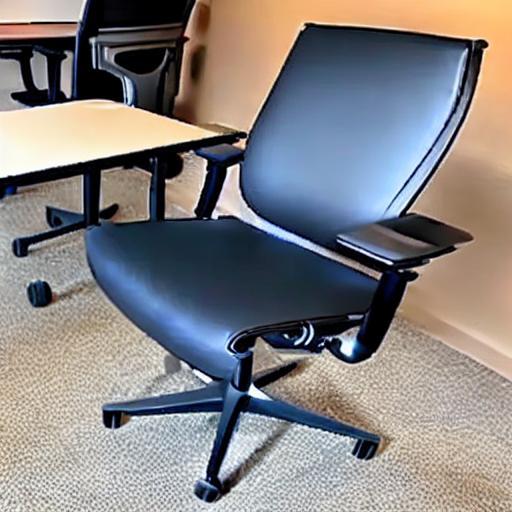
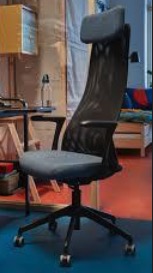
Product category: items_chair
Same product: no